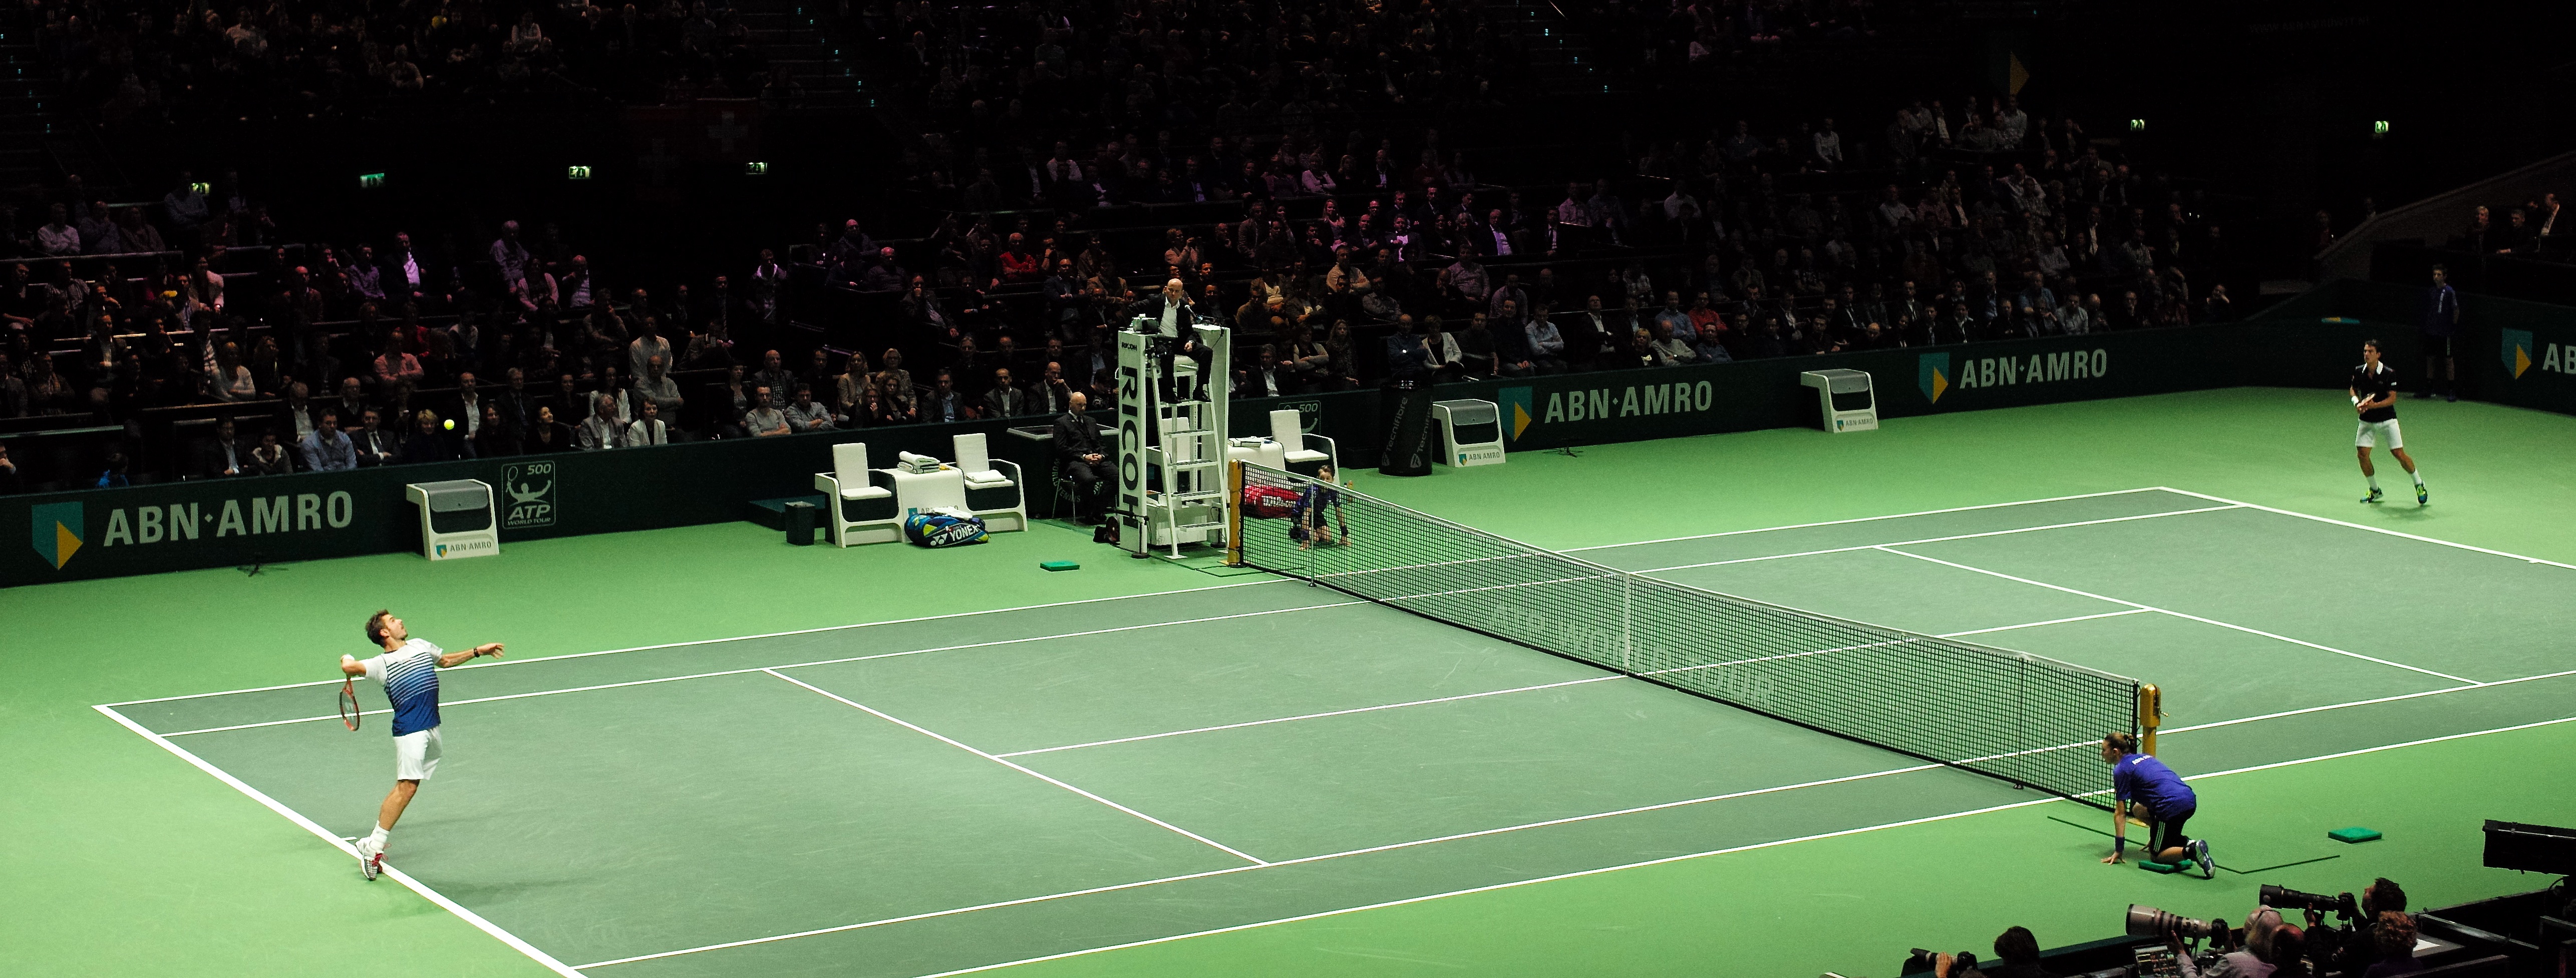
structure, sport, green, indoor, professional, player, 2015, holland, netherlands, arena, rotterdam, m, tennis, sports, dutch, swiss, 50, switzerland, court, 500, leica, 240, summilux, atp, tournament, stan, ahoy, abn, amro, stanislas, wawrinka, jessehutagalung, ball game, sport venue, soccer specific stadium, racquet sport